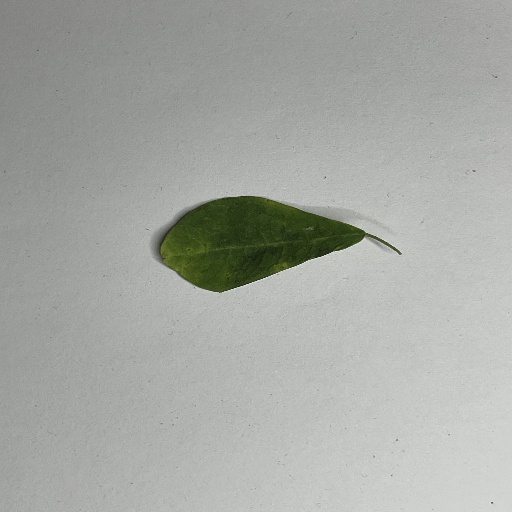
Species: Sojina
Leaf condition: Bacterial Spot